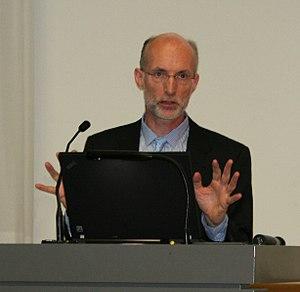
Stuart Stephen Papworth Parkin est un physicien expérimental et gestionnaire britannique. IBM Fellow, il dirige la branche magnétoélectronique du groupe à l'International Business Machines du IBM Almaden Research Center de San Jose. Il est également professeur consultant au département de physique appliquée de l'université Stanford et directeur de l'IBM-Stanford Spintronic Science and Applications Center, qu'il a fondé en 2004.